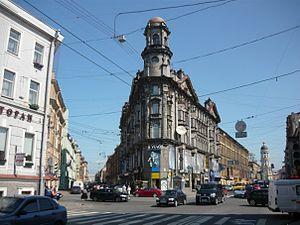
La rue Rubinstein est une rue du centre historique de Saint-Pétersbourg qui démarre à la perspective Nevsky et se termine à la perspective Zagorodny. Elle s'appelait avant 1929 la rue Troïtskaïa. Les stations de métro les plus proches sont Vladimirskaïa et Dostoïevskaïa.
Lydia Korneïevna Tchoukovskaïa, née Lydia Nikolaïevna Korneïtchoukova le 24 mars 1907 à Saint-Pétersbourg en Russie impériale et morte le 7 février 1996 à Moscou en Fédération de Russie, est une femme de lettres et critique littéraire russe et soviétique.